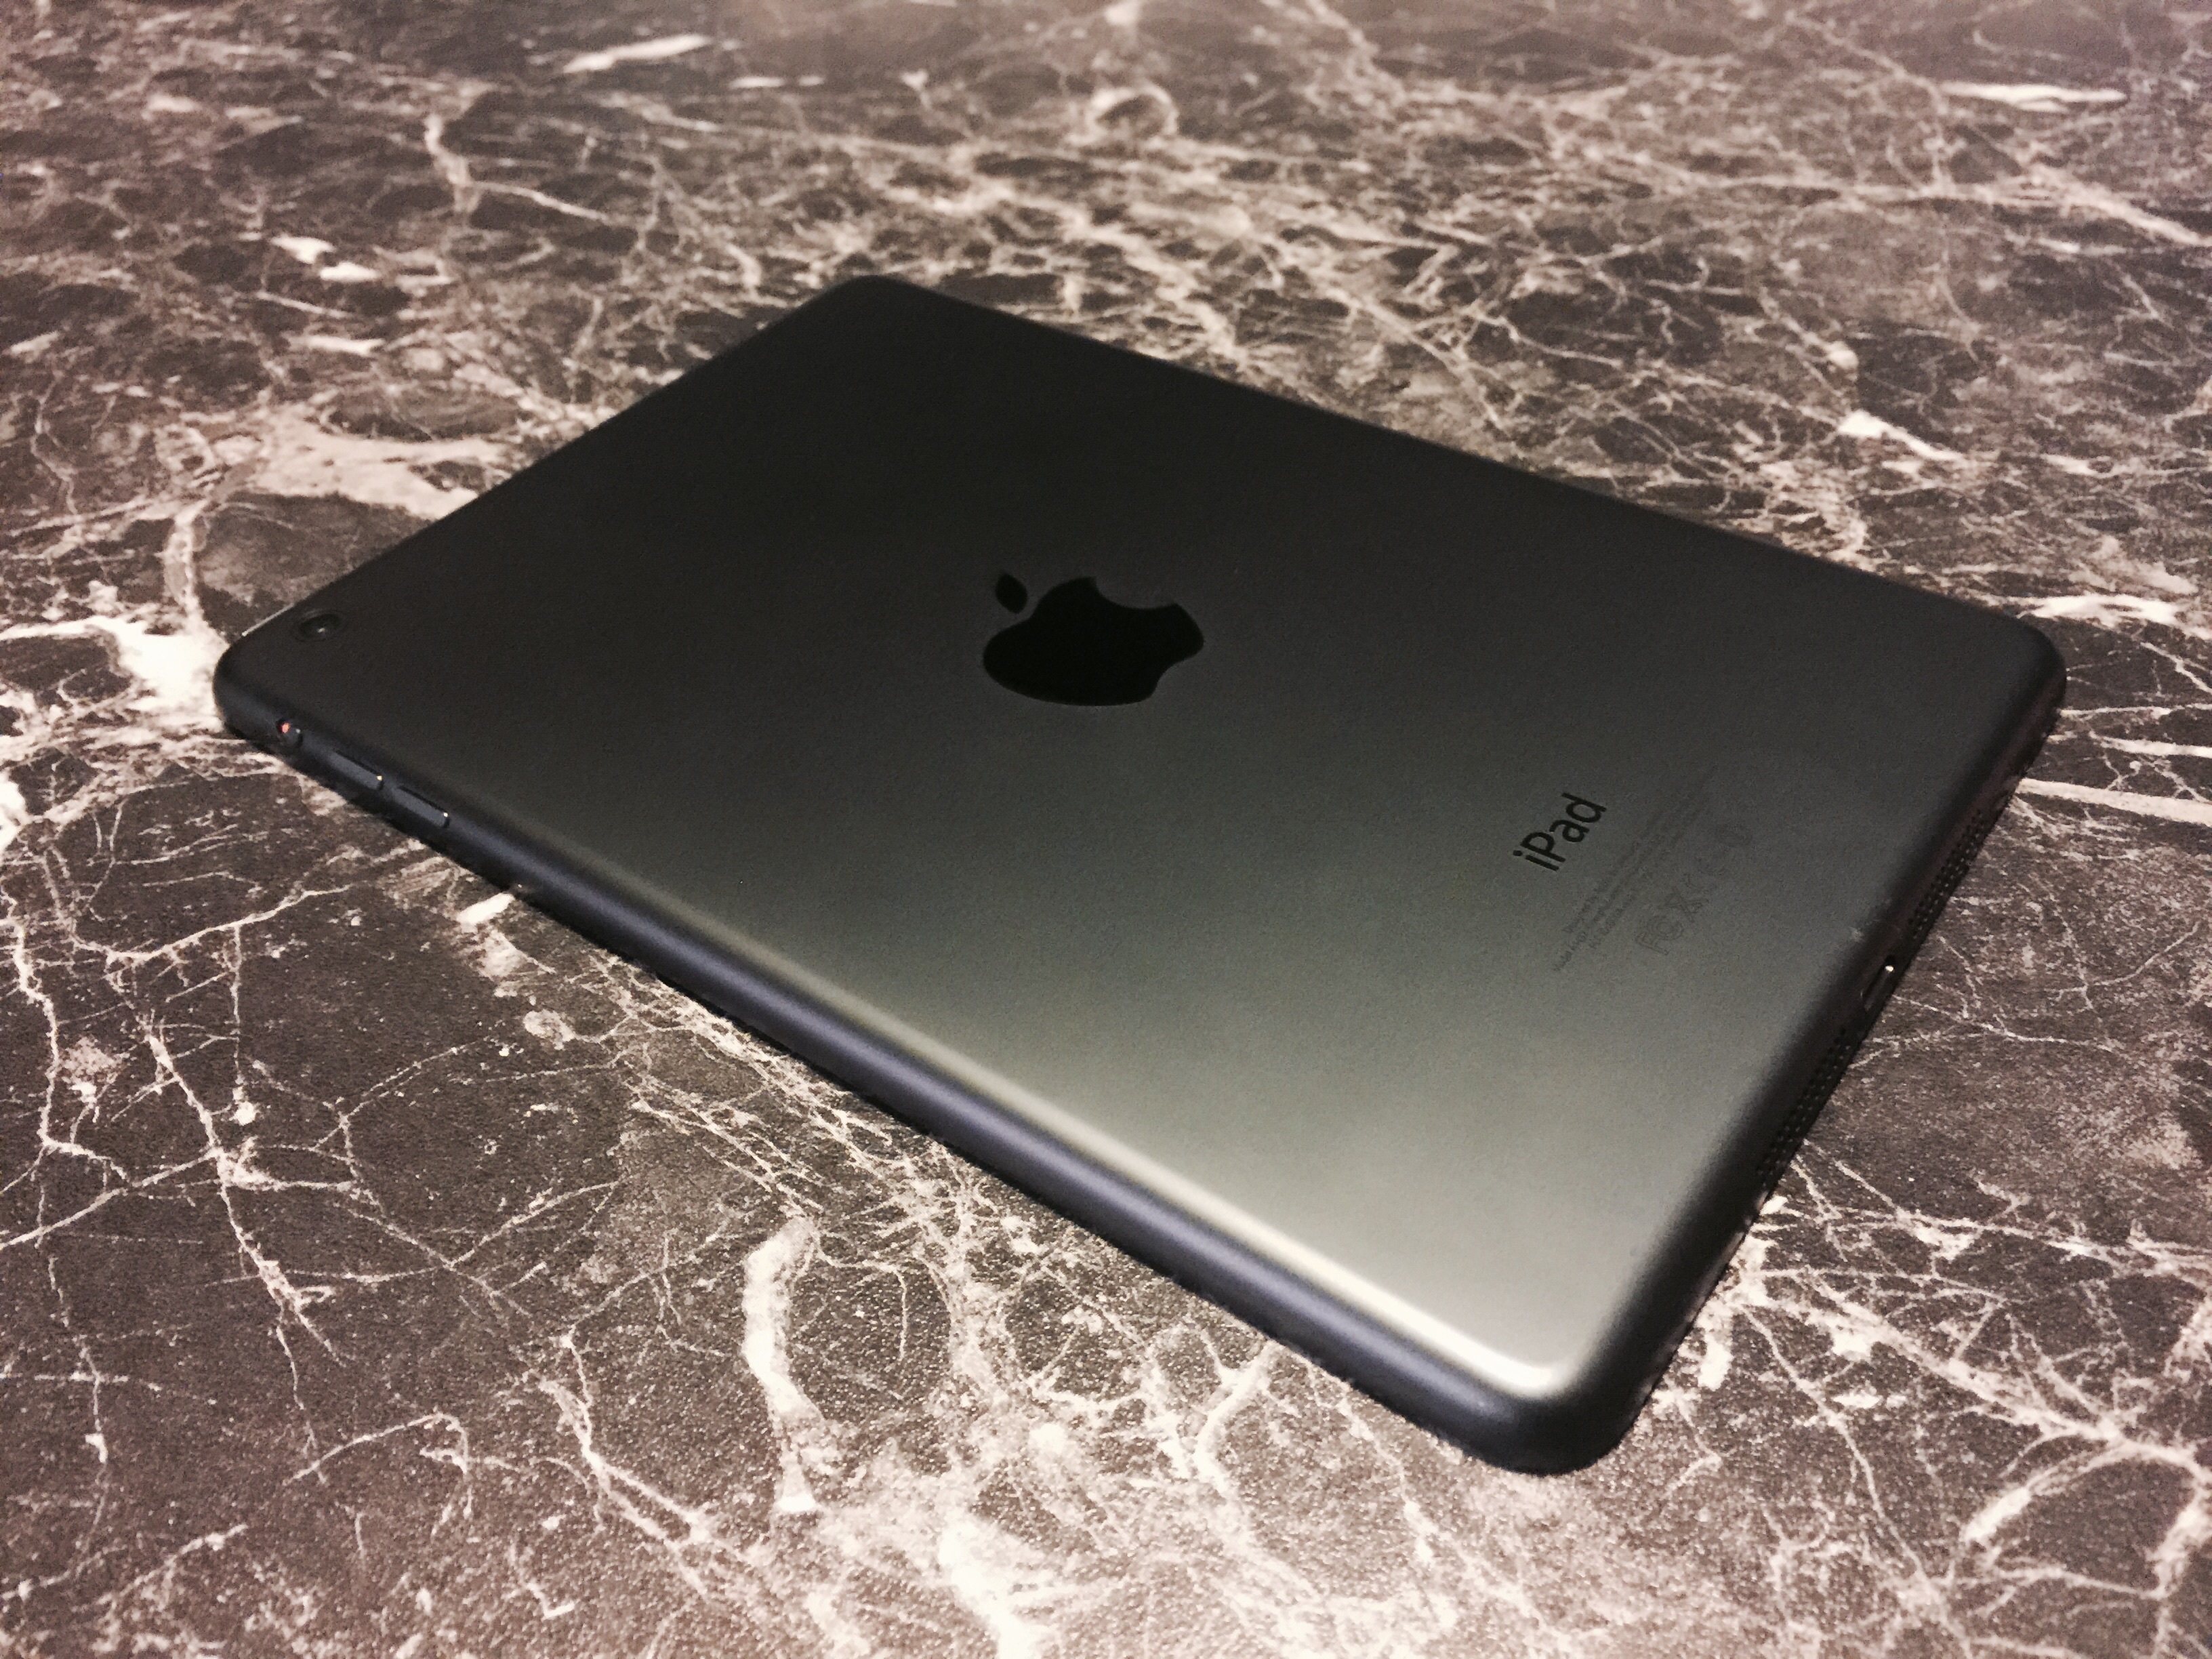
laptop, apple, ipad, technology, ios, netbook, electronic device, computer hardware